Ataman Palace

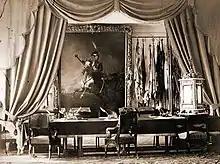

During Russian Civil War, the Ataman Palace was the headquarters of the leaders of White Movement on the Don. In 1927, it housed District Executive Committee, a local administration office. On June 30, 1942, when Novocherkassk was occupied by the Wehrmacht, in the Ataman Palace was accommodated German military occupation office.